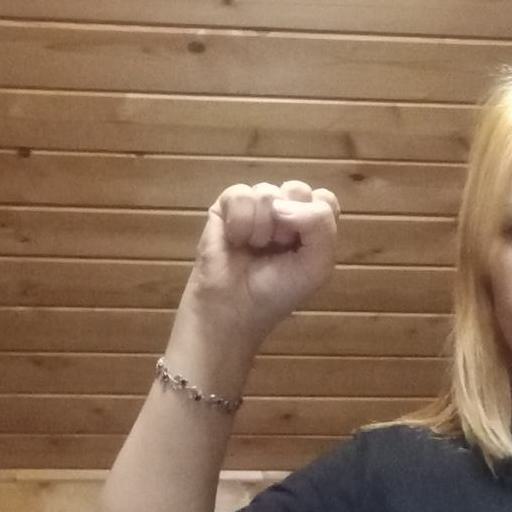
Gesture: fist